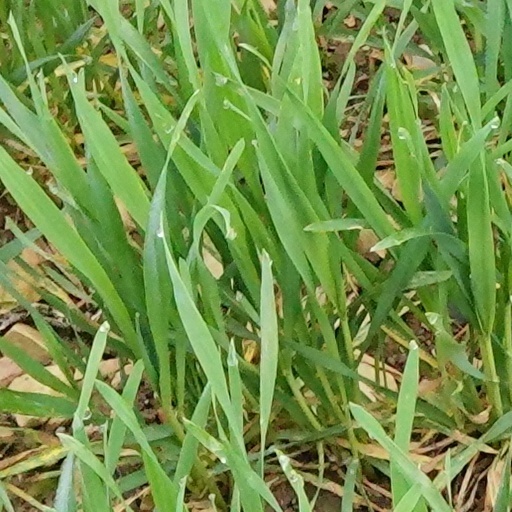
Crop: wheat